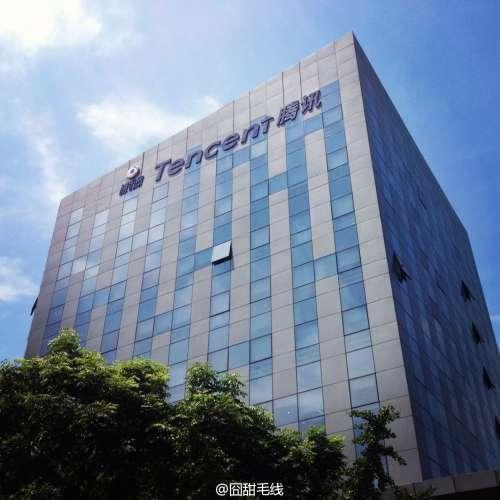
地标名称：上海腾讯大厦
所在城市：上海市·徐汇区